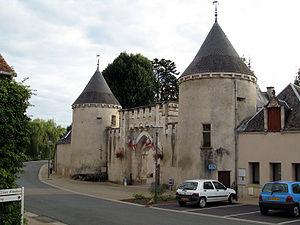
Montgivray est une commune française située dans le département de l'Indre, en région Centre-Val de Loire.